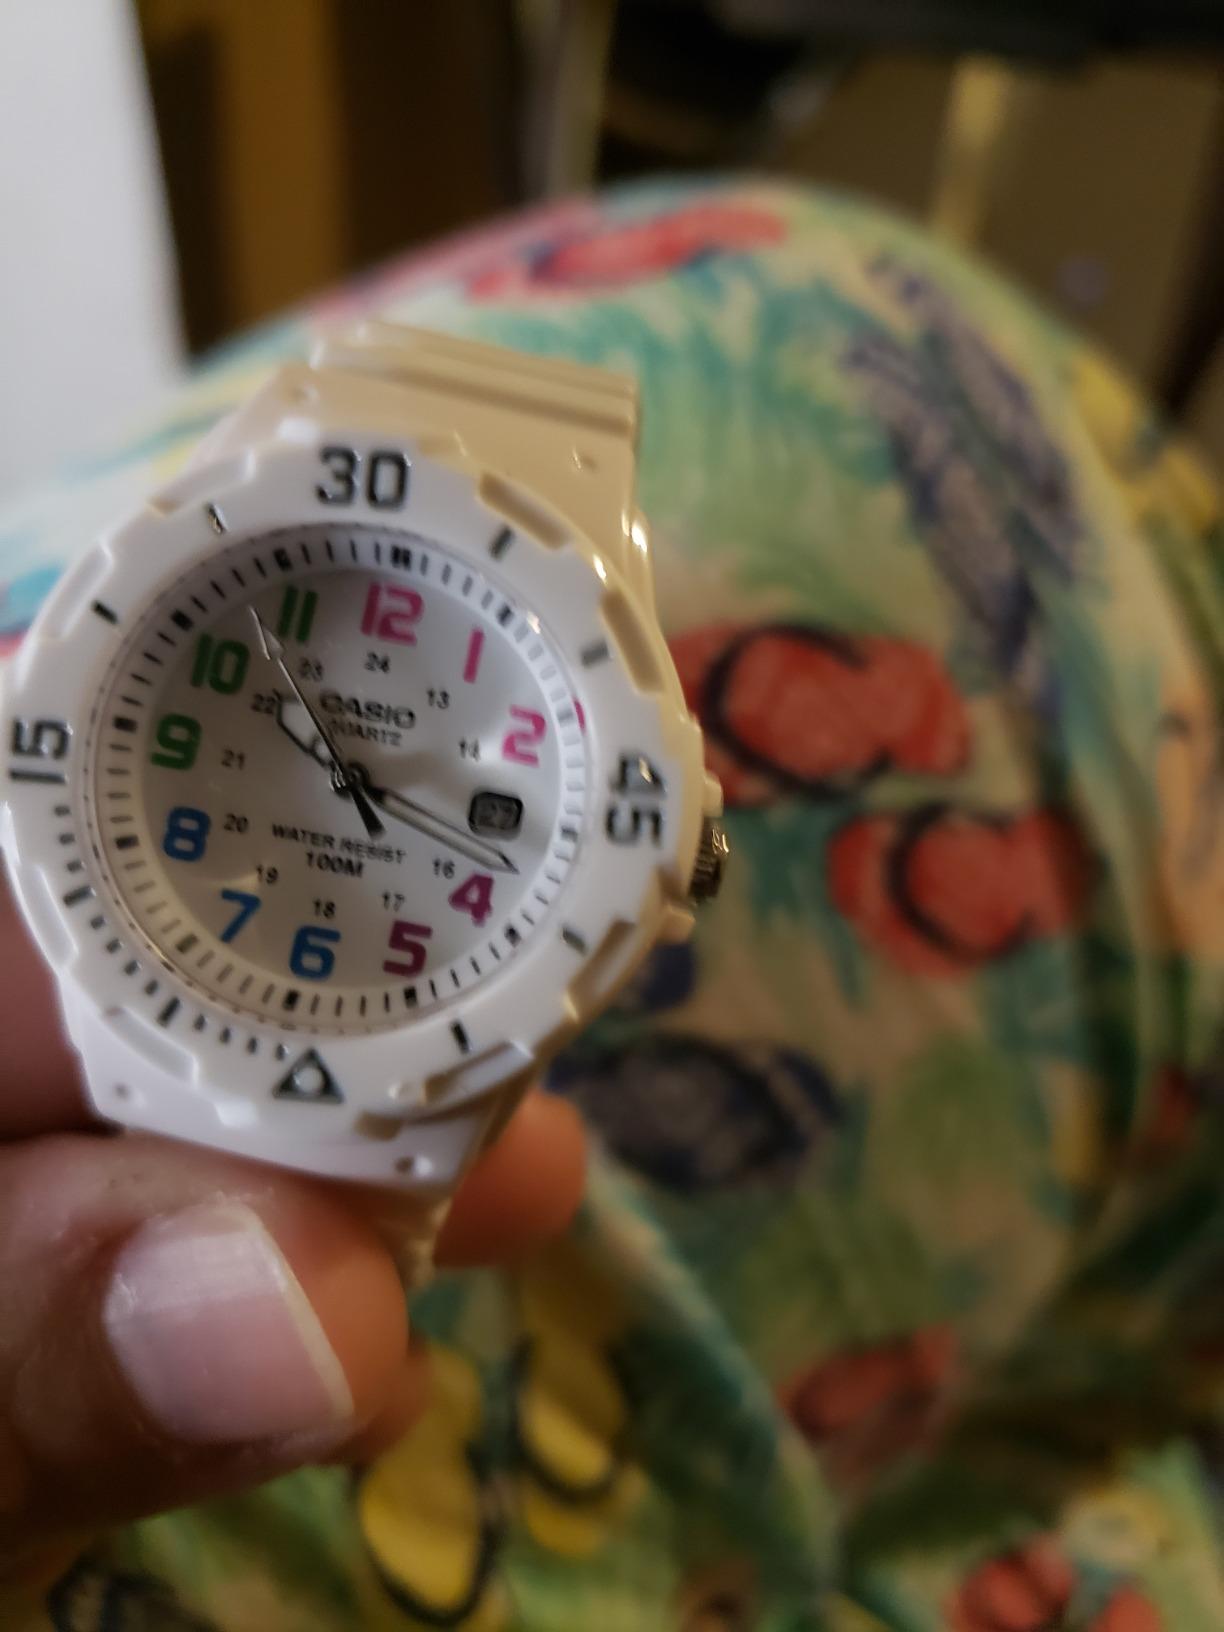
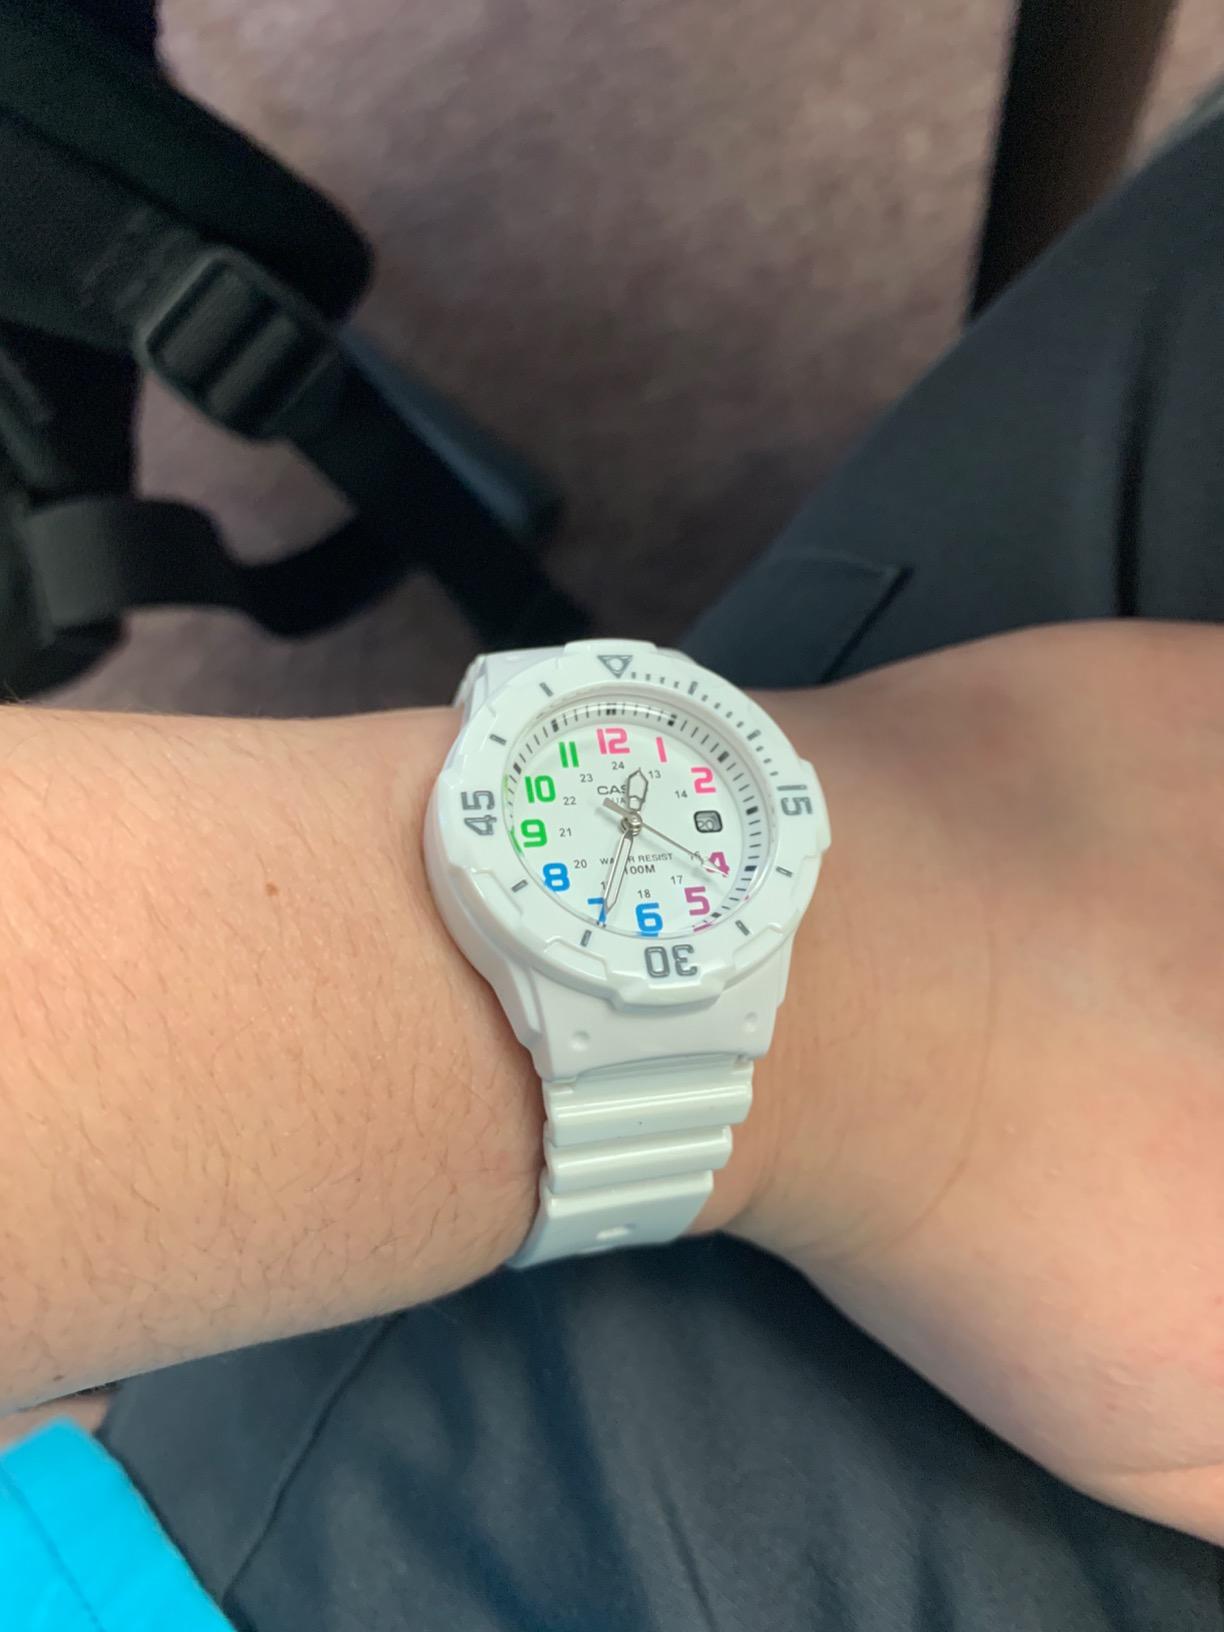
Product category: accessories_watch
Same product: yes